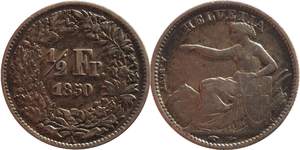
50 centimes 1850 Suisse
Les pièces de monnaie de la Confédération suisse sont des pièces de monnaie en circulation et ayant cours légal en Suisse depuis 1850, et au Liechtenstein dès 1924 sont libellées en francs suisses et en centimes.